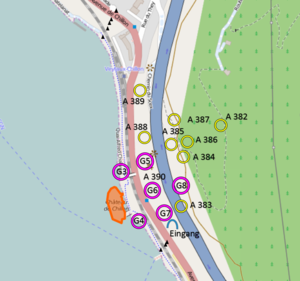
Le fort de Chillon est un ouvrage militaire situé sur la Riviera vaudoise en face du château de Chillon en Suisse. Construit entre 1941 et 1942 comme fort d'artillerie et d'infanterie, il perdit sa mission d'artillerie en 1978 et ne servit plus qu'à interdire l’étroit passage entre le lac Léman et le versant abrupt des Préalpes vaudoises afin de protéger l'accès au Chablais depuis le plateau. Implantée sur un passage obligé, la position de barrage de Chillon « constitue probablement en Suisse un des exemples les plus frappants de la continuité historique en matière de renforcement de terrain ». Outre le fort, une douzaine d’ouvrages, une dizaine de barricades et obstacles antichars ainsi que quatre ouvrages minés font partie de ce barrage.